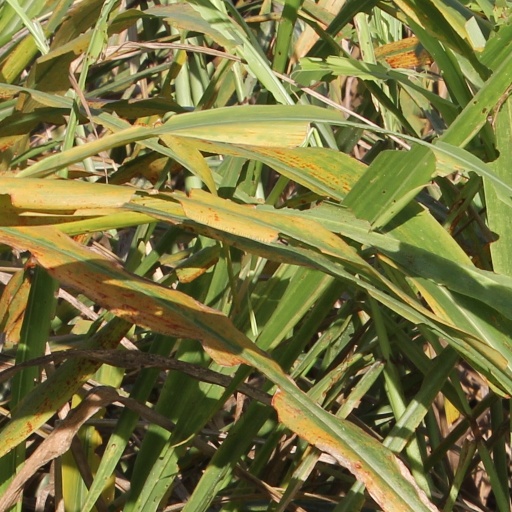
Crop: sorghum